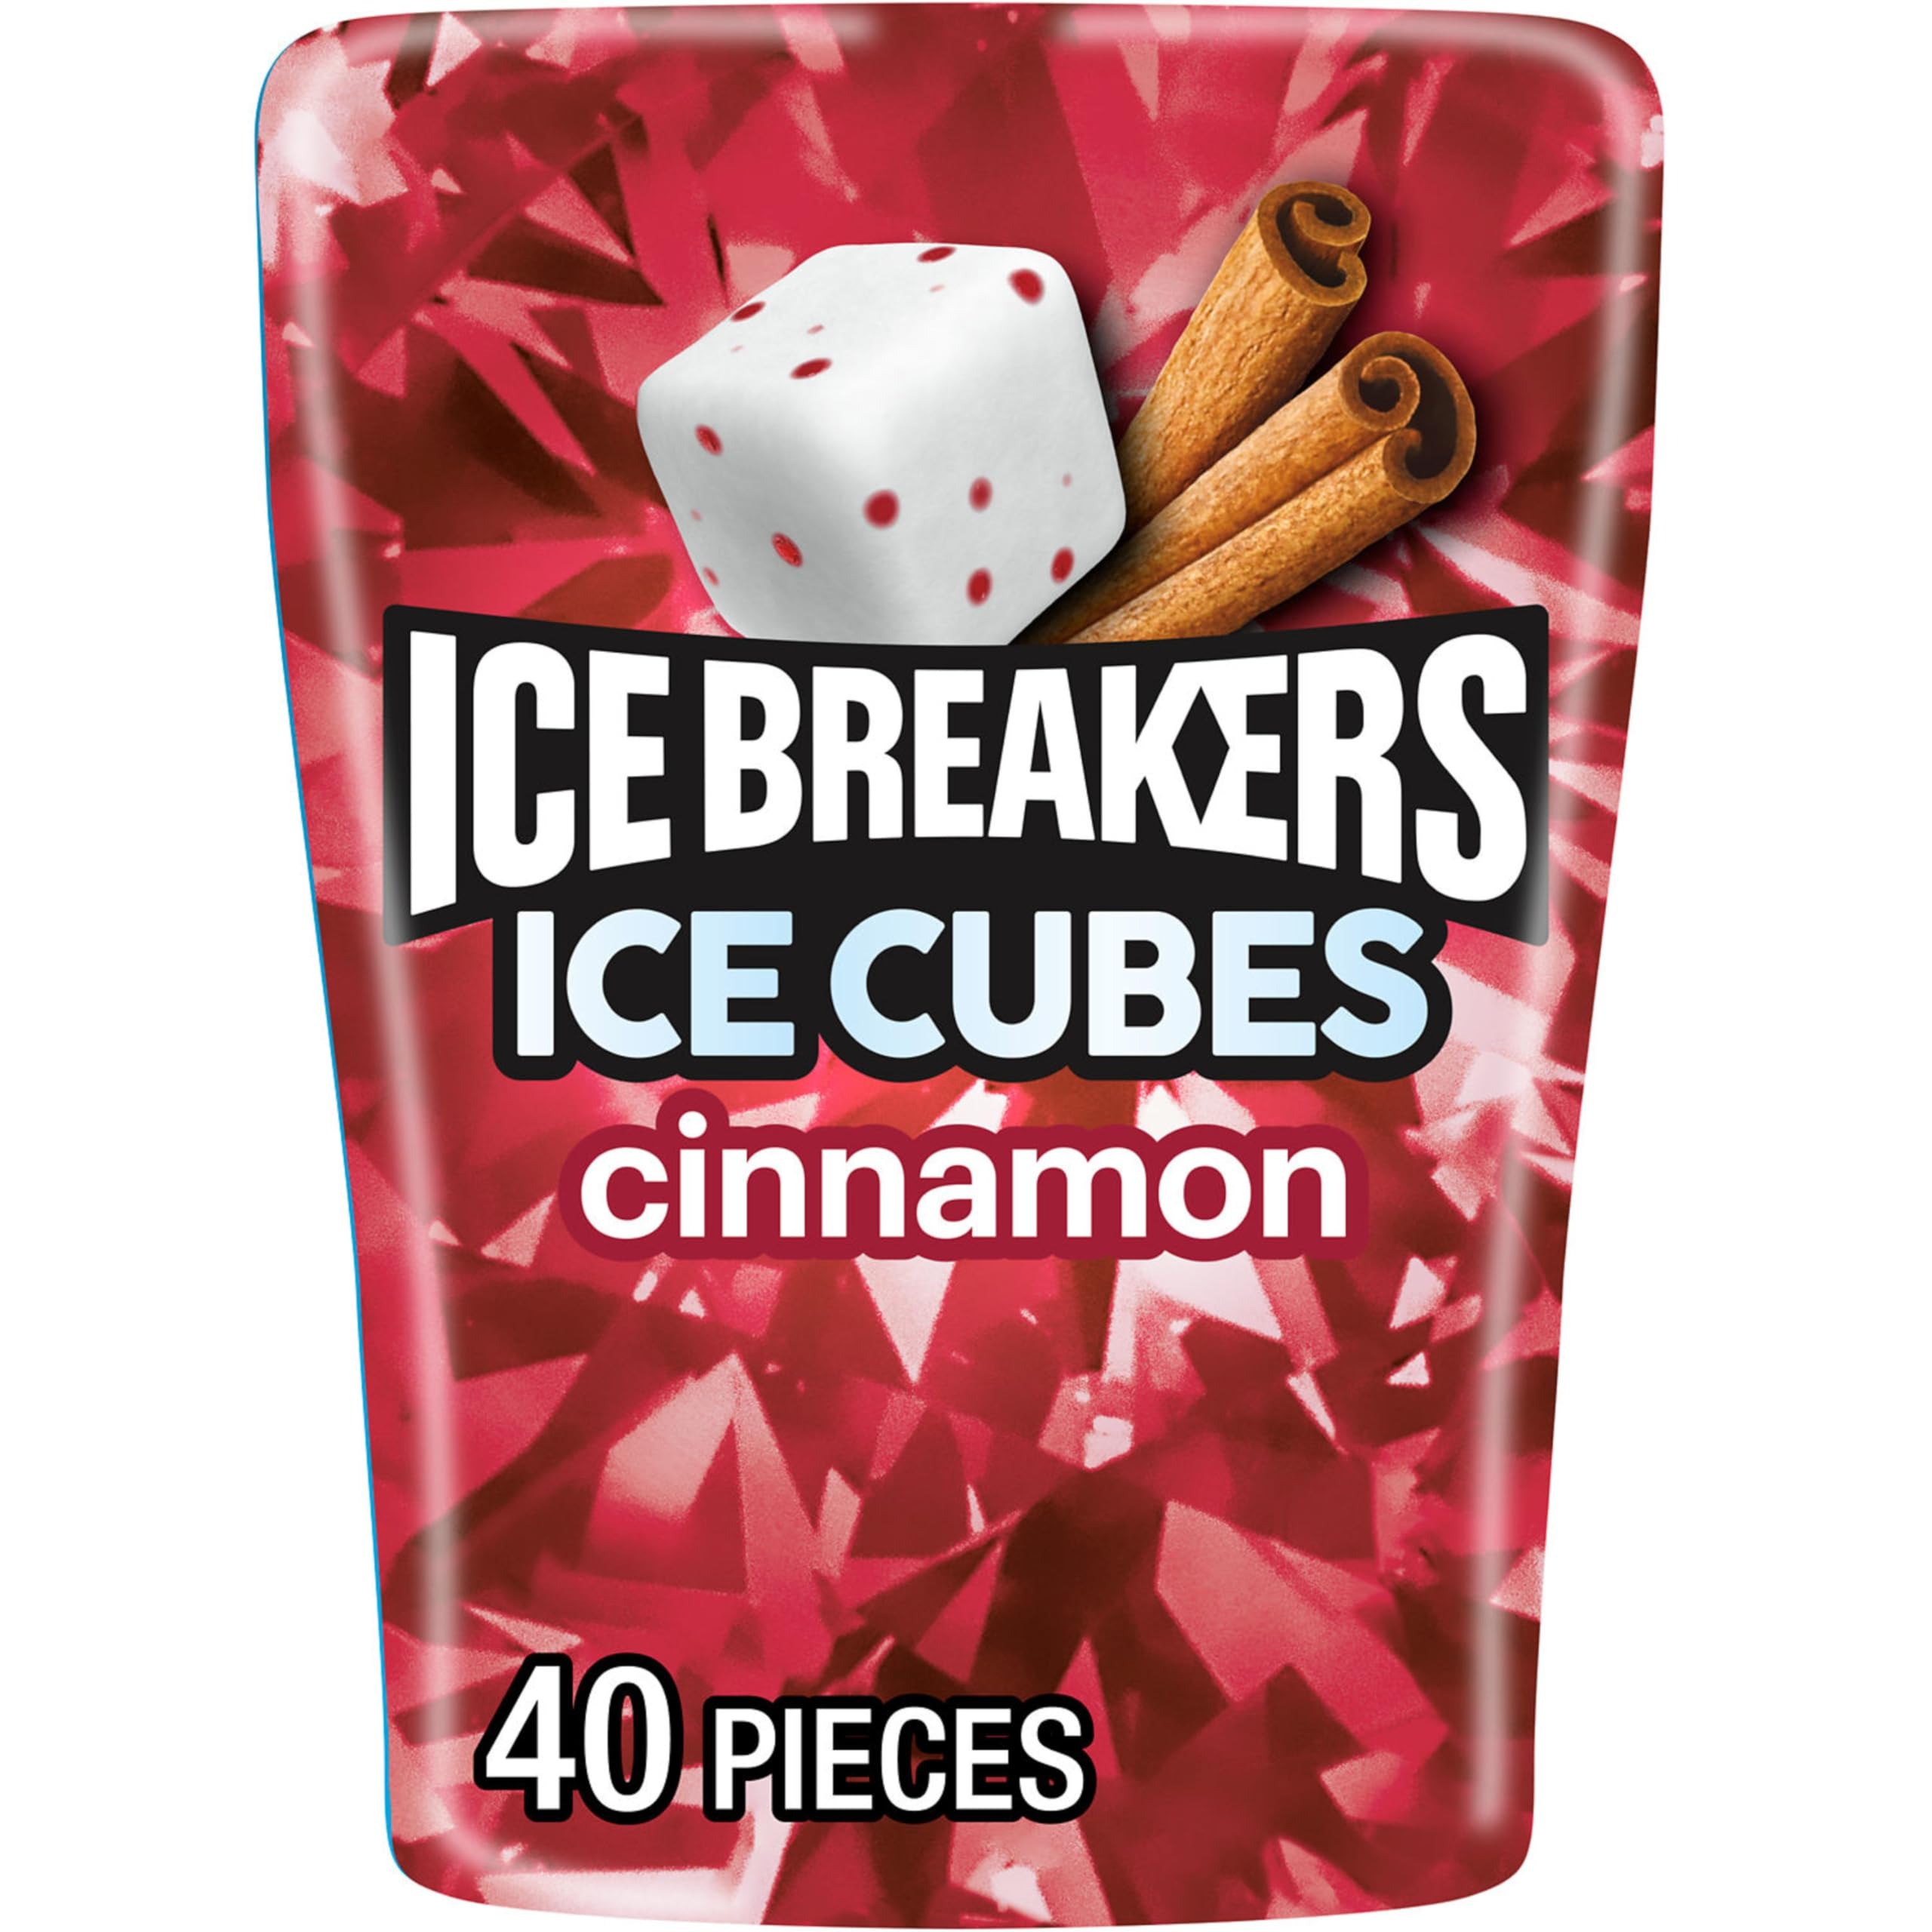
Item Name: ICE BREAKERS Ice Cubes Cinnamon Sugar Free Chewing Gum Bottle, 3.24 oz (40 Pieces)
Bullet Point 1: Contains one (1) 3.24-ounce, 40-piece bottle filled with ICE BREAKERS ICE CUBES Cinnamon Flavored Sugar Free Chewing Gum
Bullet Point 2: ICE BREAKERS ICE CUBES chewing gum in a cube bottle perfect for keeping in a backpack, car cup holder, snack drawer at work or treat cabinet at home
Bullet Point 3: Sugar free chewing gum made with xylitol and placed in a cube bottle for easy sharing and lasting freshness
Bullet Point 4: Enjoy sugar free chewing gum at birthday parties, anniversary dates, New Year's bashes and other events where fresh breath is a must
Bullet Point 5: A burst of delicious, spicy cinnamon flavor in sugar free gum you'll love chewing after enjoying your Christmas, Valentine's Day, Easter and Halloween candy selections
Value: 40.0
Unit: Count

Price: 4.64